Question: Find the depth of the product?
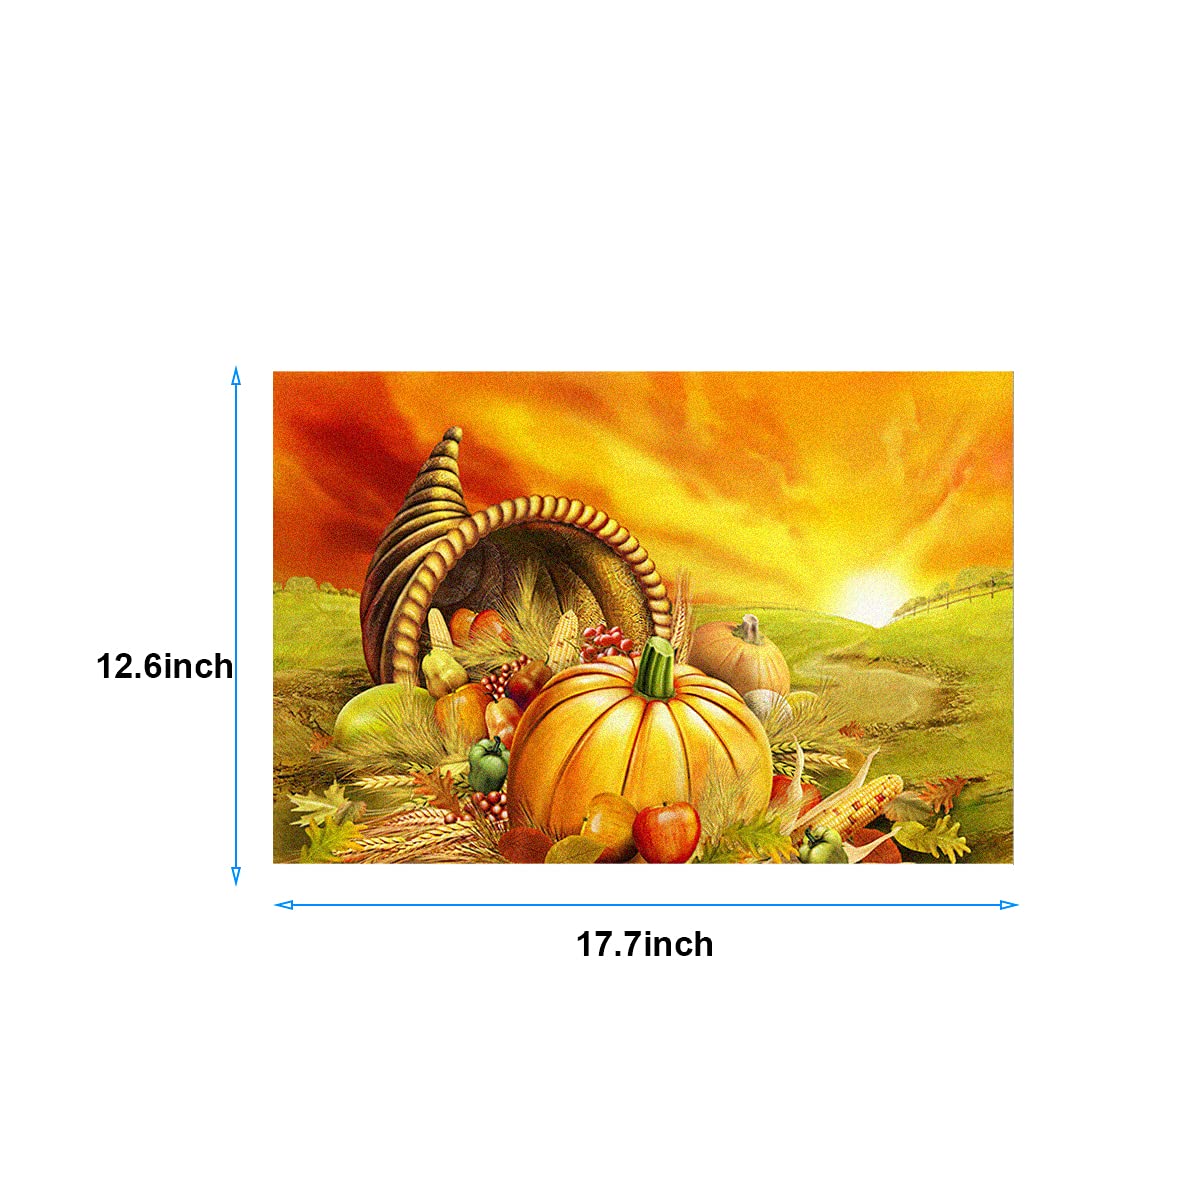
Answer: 17.7 inch